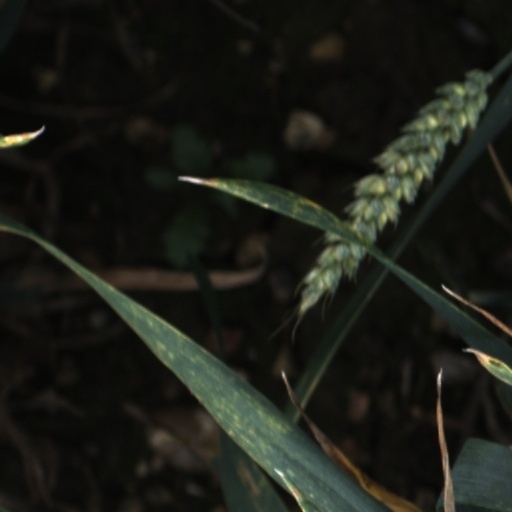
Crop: wheat